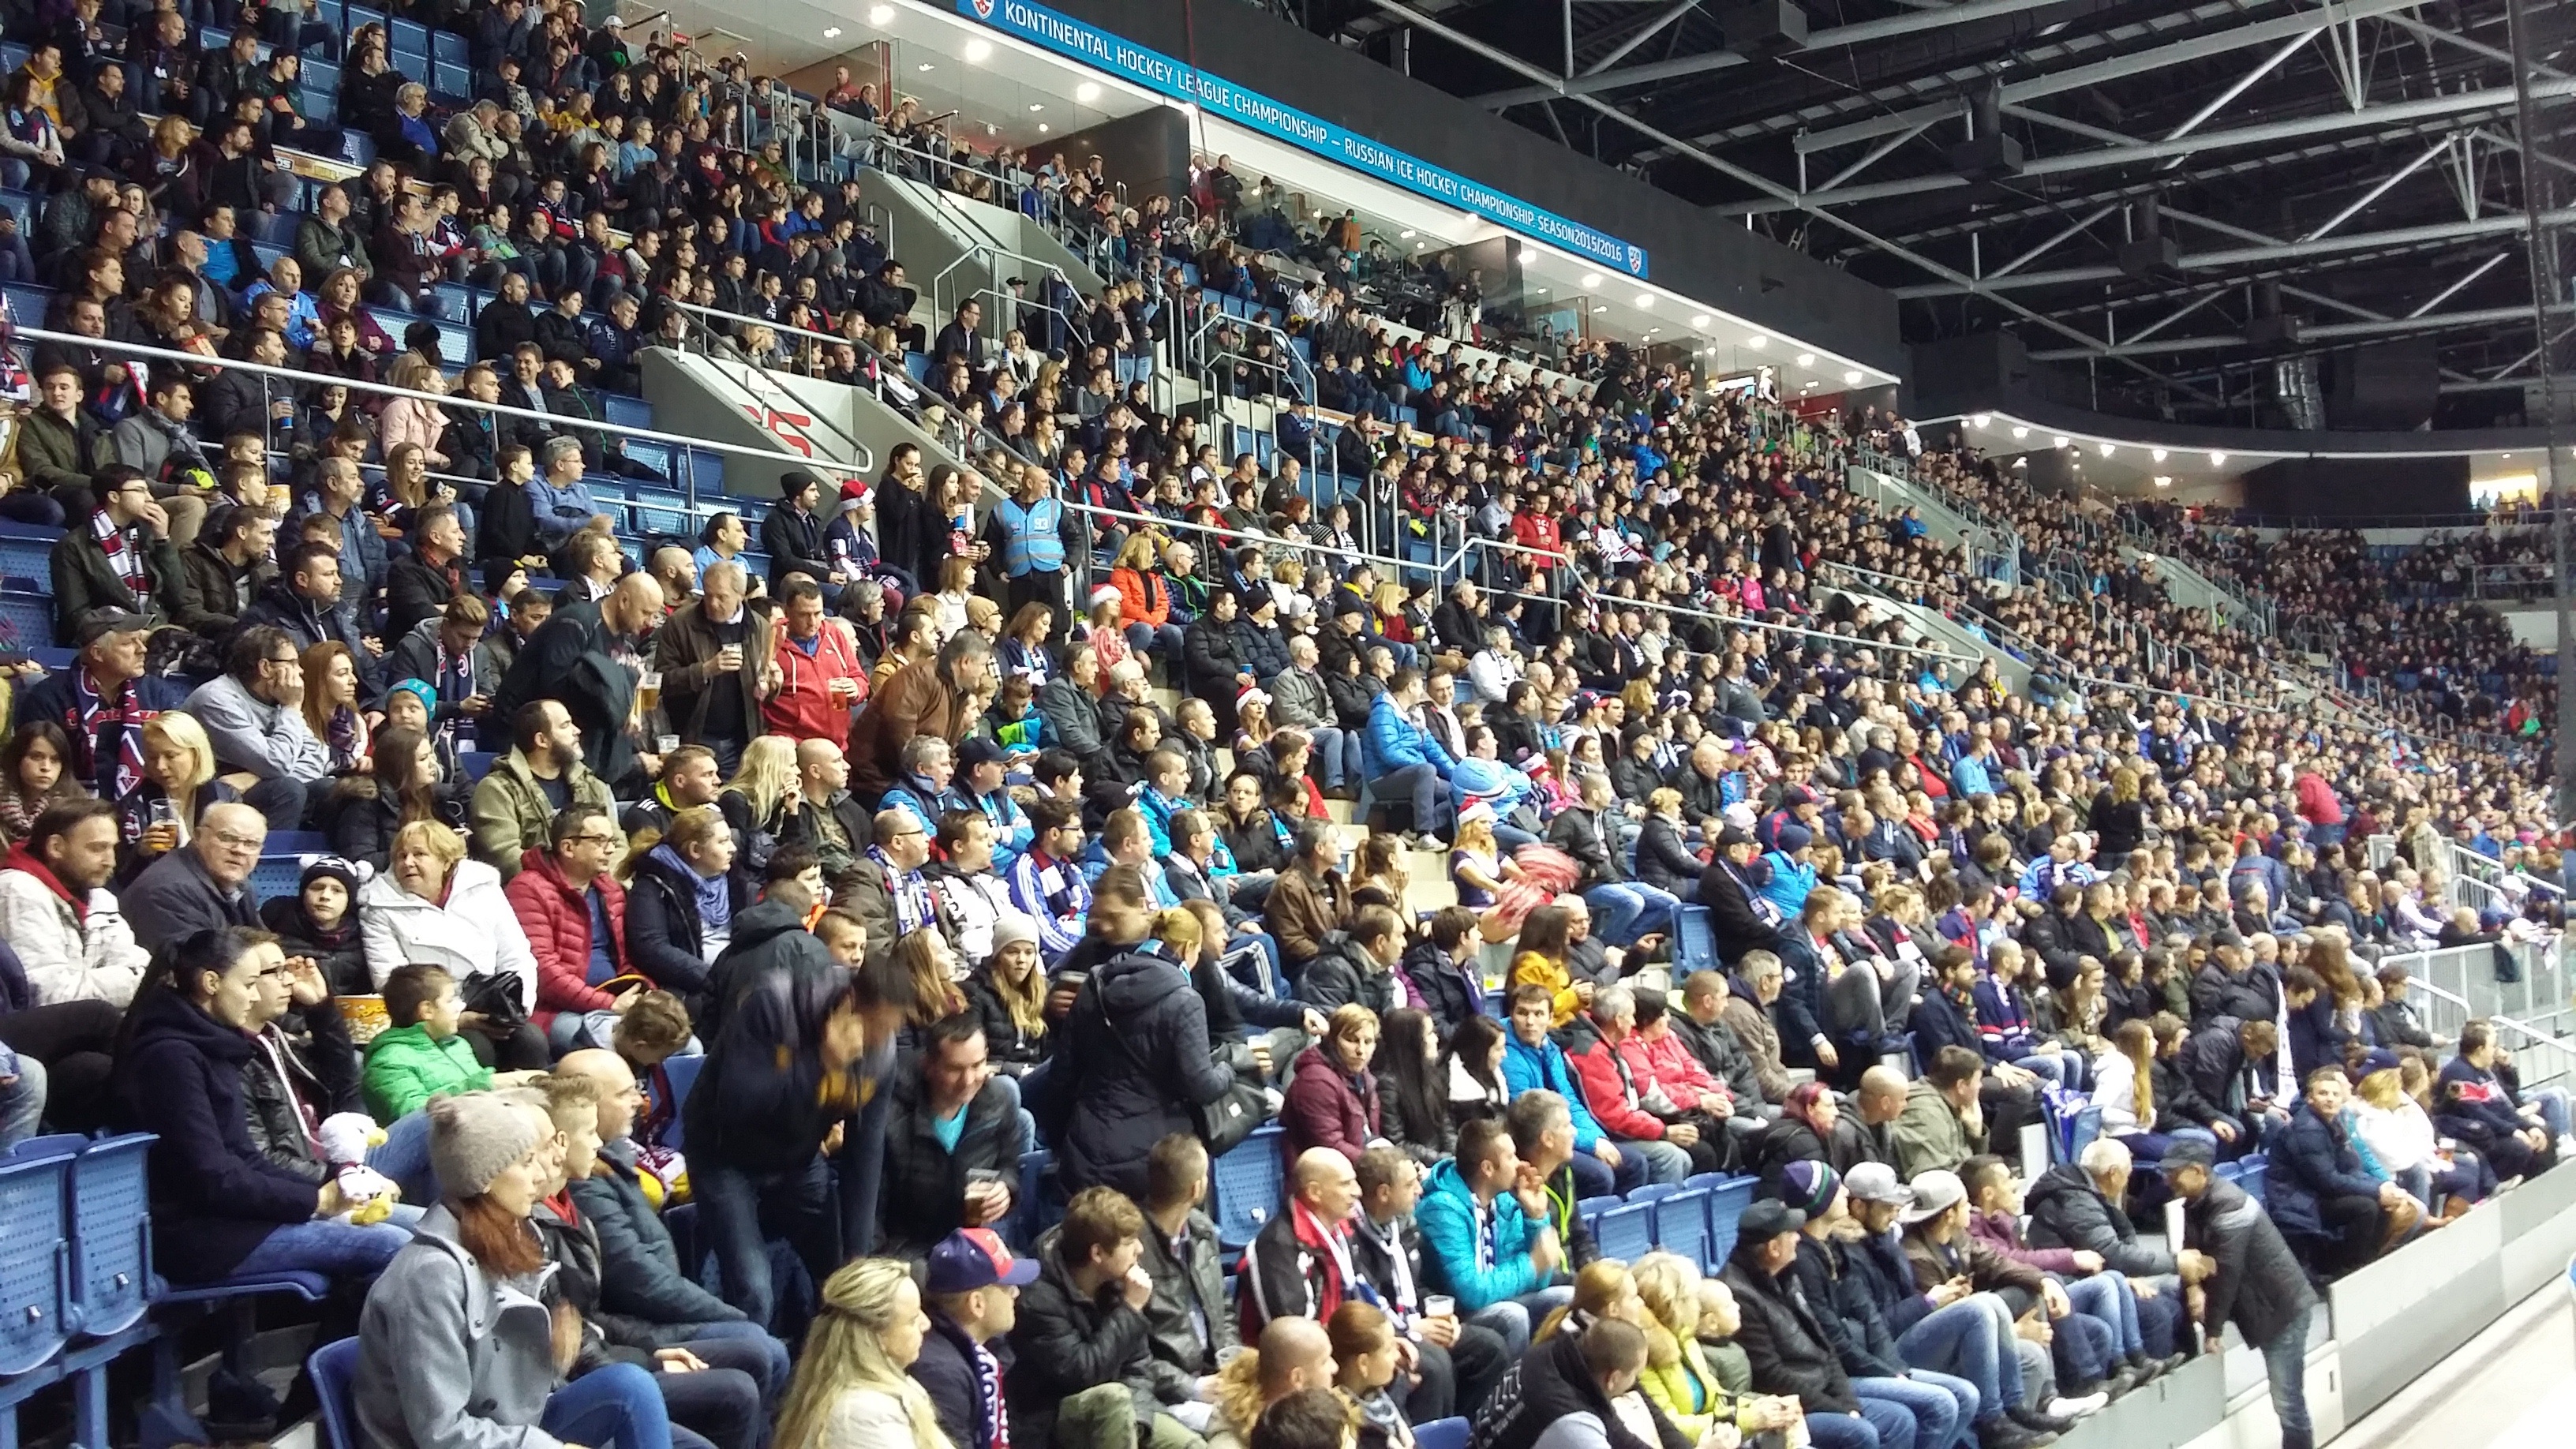
watch, structure, people, crowd, audience, stadium, hockey, arena, match, viewers, fellowship, sport venue, basketball moves, the audience, winter stadium